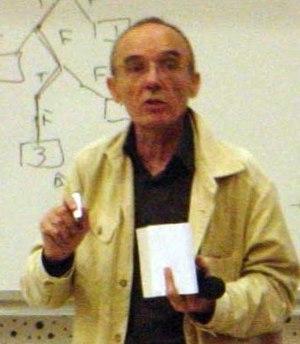
Jean Pierre Jouannaud faisant un exposé le 29 mai 2008